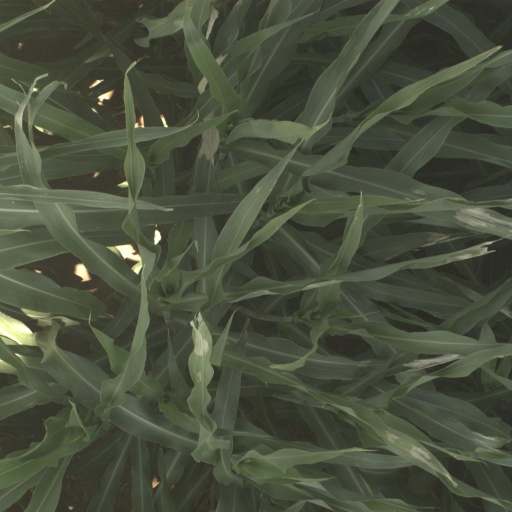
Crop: sorghum